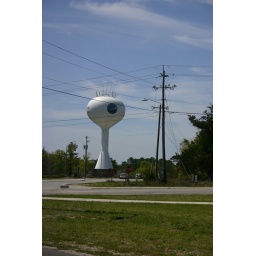
The water tower in Carolina Beach, through a car window.